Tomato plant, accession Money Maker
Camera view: tilt-top (135 deg); turntable rotation: 30 degrees
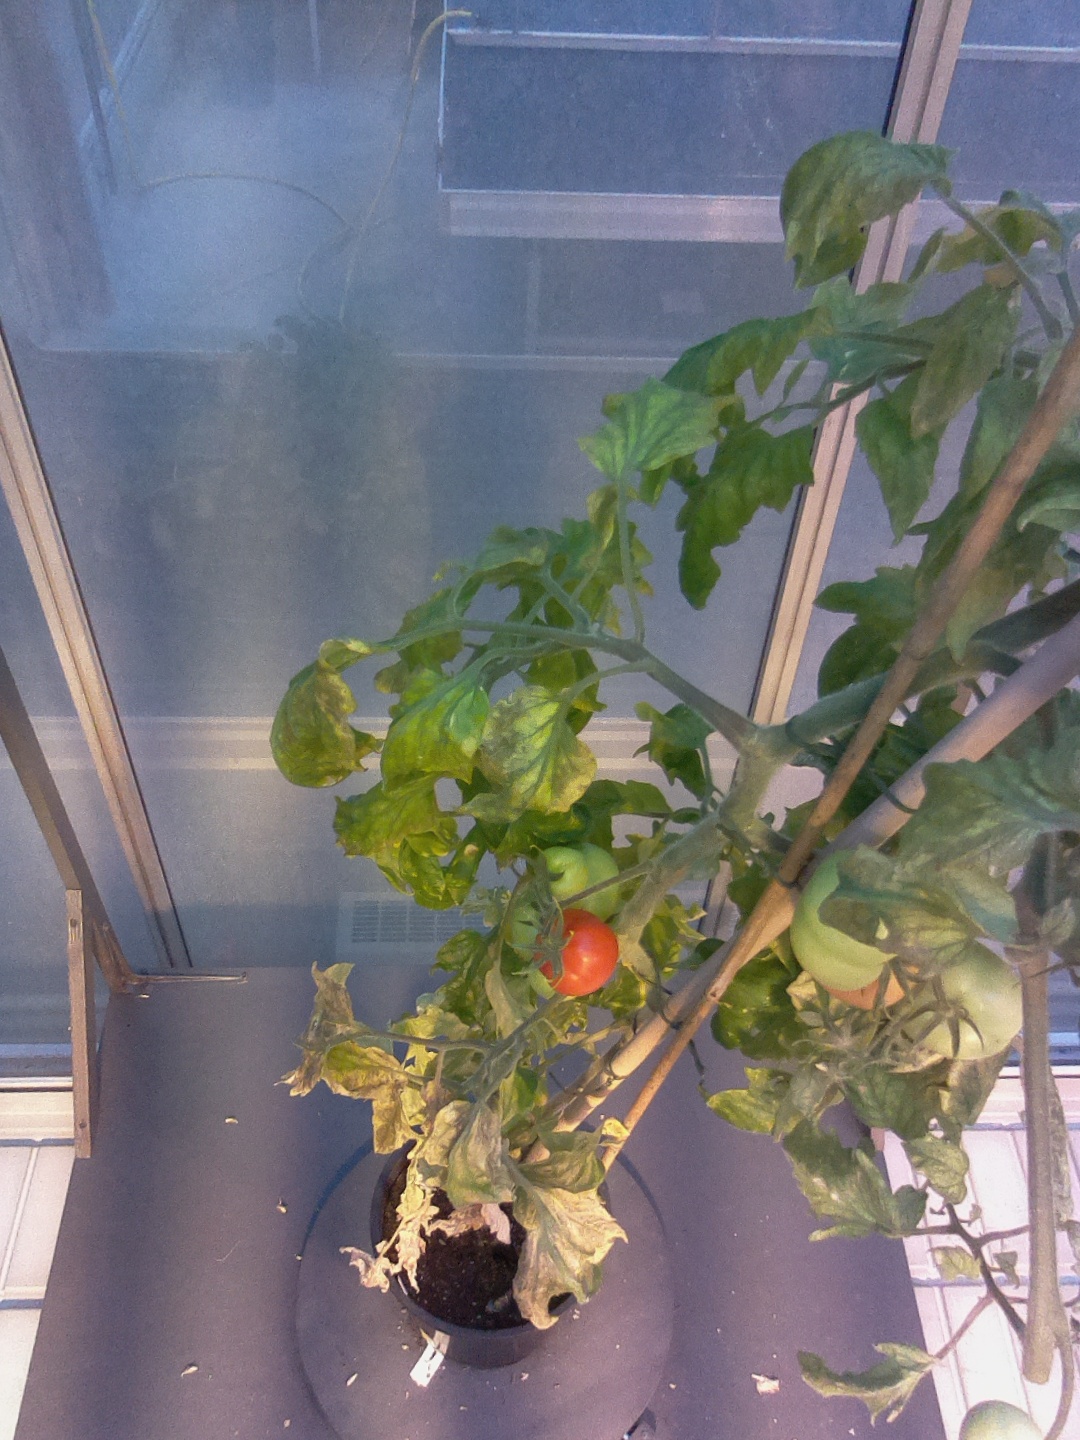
BBCH growth stage 81: 10%-20% of fruits show typical fully ripe color